Seminex

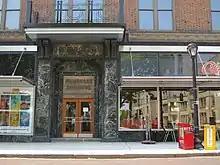
Humboldt Building at 539 N Grand Blvd in 2012. Seminex moved to this building in 1982.

Starting in 1974, the LCMS made clear to prospective students that there was no chance of ordination in the synod unless course credits were obtained in official LCMS seminaries. The synod also barred Seminex recruiters from the Concordia University System. In 1975, the LCMS convention voted to close Concordia Senior College in Fort Wayne, Indiana, which had allegedly served as a pipeline for students into Seminex.